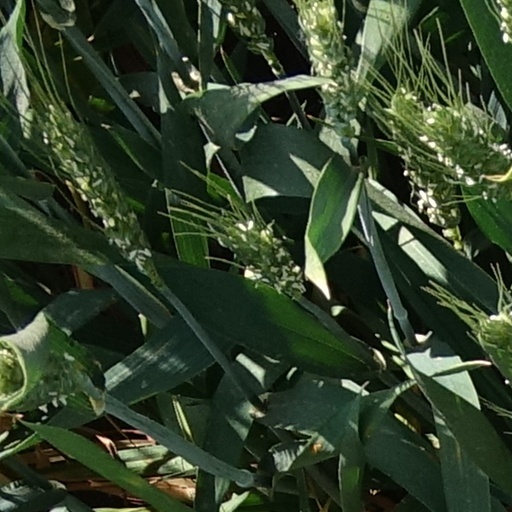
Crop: wheat